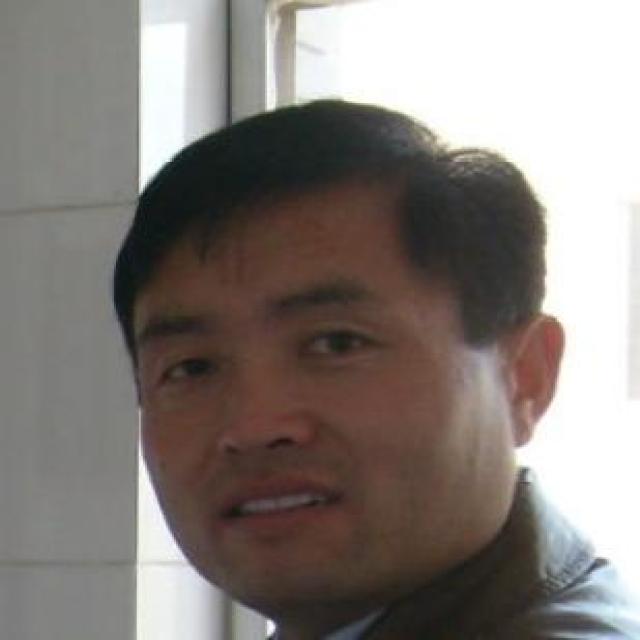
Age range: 21-44